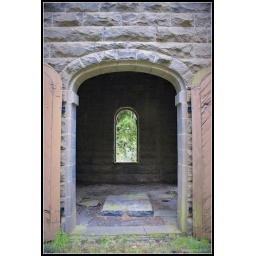
The old railway water tower in the small town of Lal Lal near Ballarat